7 South African Infantry Battalion

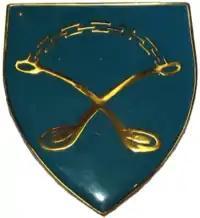
113 Battalion which was merged with 7 SAI

1998: 7 SAI took part in Operation Boleas in Lesotho to restore order after a botched army coup.